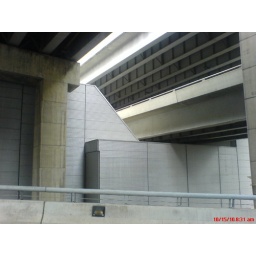
The roof of the convention center theater pushes up against and wraps around the Western Distributor.